Natalia Kurakina

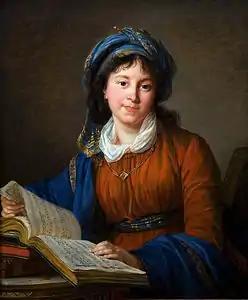
Portrait of Natalia Ivanovna Kurakina, 1797, by Élisabeth Vigée Le Brun

Princess Natalia Ivanovna Kurakina (16 August 1766 - 2 July 1831) "née" Golovina was a Russian composer, singer, and harpist in the 18th and 19th centuries. In her lifetime, Kurakina has 45 songs attributed to her and at the time of this writing, only one other Russian composer, Osip Antonovich Kozlovsky (1757-1831), is known to have more. In 1795, a collection of eight of her songs, Huit romances composees et arangees pour la harpe, was published by Breitkopf. Additionally she was published by Gerstenberg and Dittmar which were other major music publishers in this time. Her compositions were written specifically for the salon environment and thus were written for either piano or harp accompaniment and voice. The Portrait of the princess, by the celebrated artist Élisabeth Vigée Le Brun and held by the Utah Museum of Fine Arts, shows her holding an album of music which could possibly be her own.